Castleguard Cave

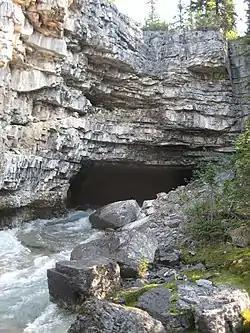
The entrance to Castleguard Cave in summer. Note the substantial amount of water coming from the cave mouth.

Castleguard Cave is a limestone cave located at the north end of Banff National Park in the Rocky Mountains of Alberta, Canada. With of surveyed passages (as of 2024), it is Canada's longest cave, and its tenth deepest at . Castleguard Cave ascends gently from its entrance and terminates beneath the Columbia Icefield.